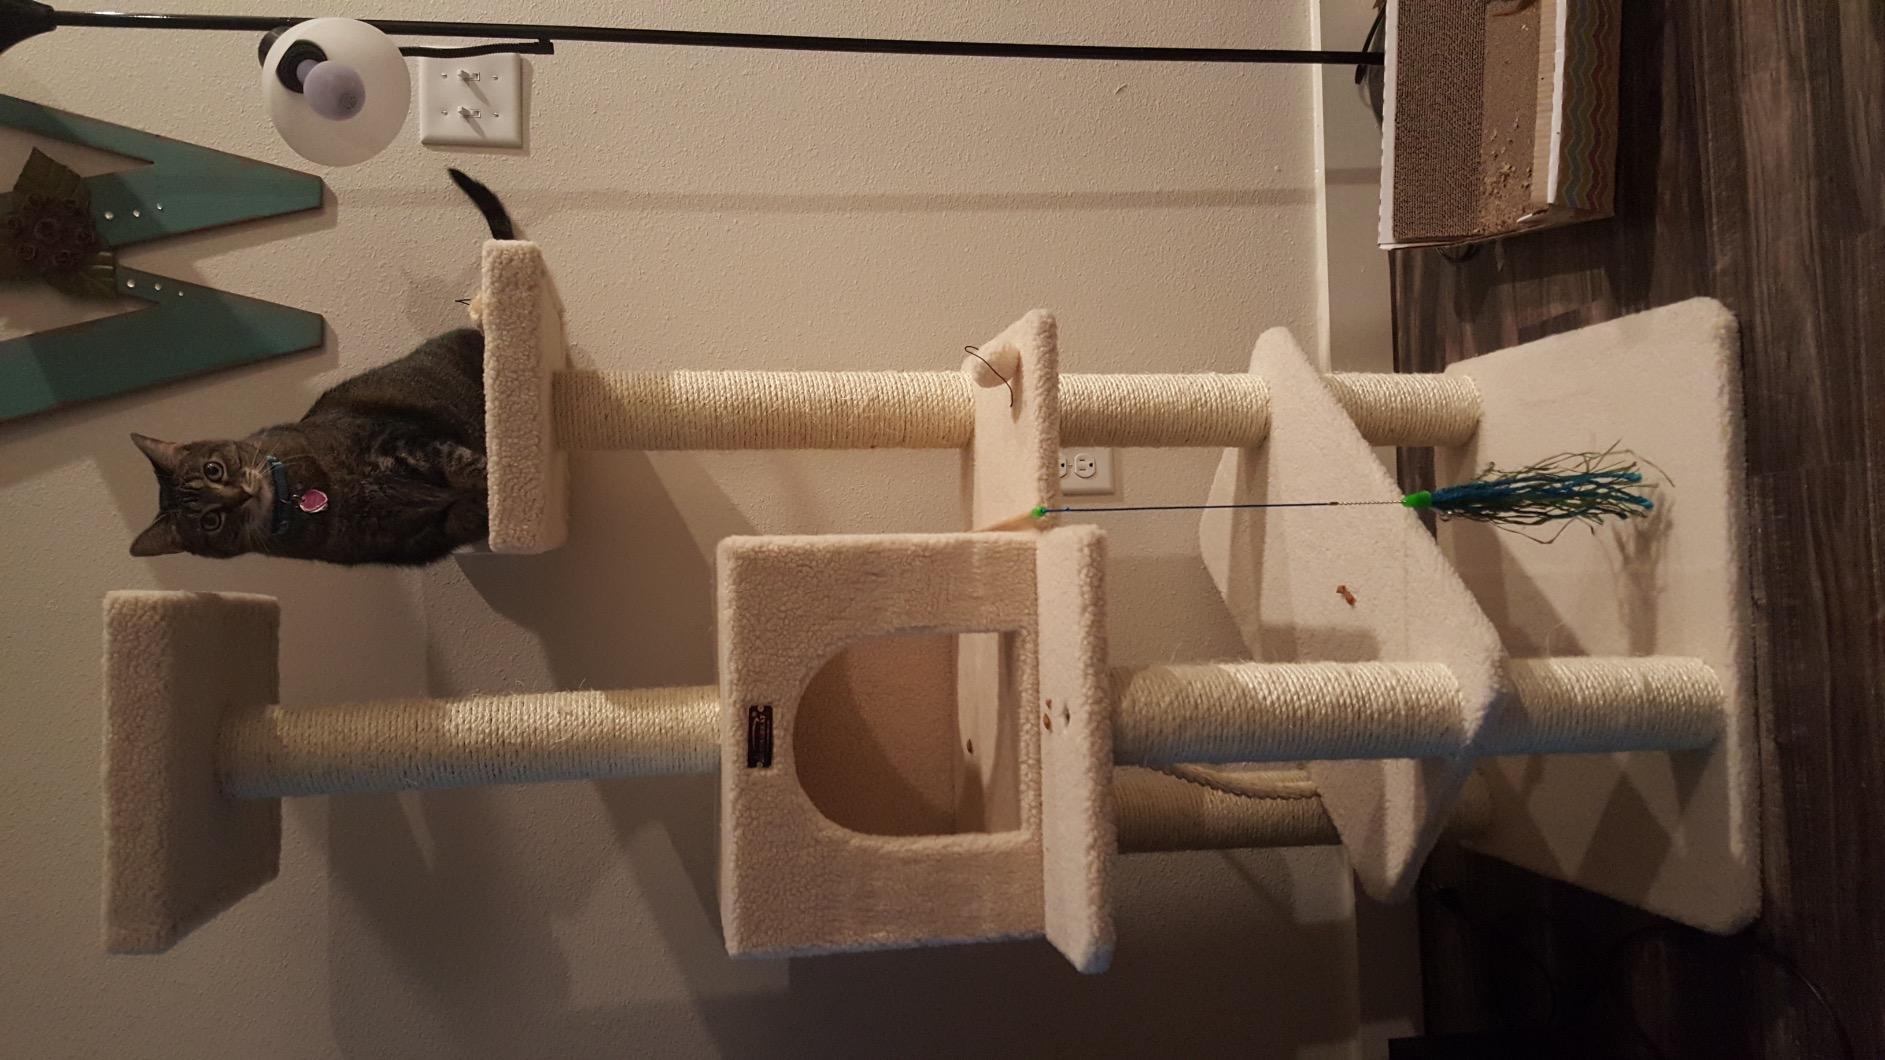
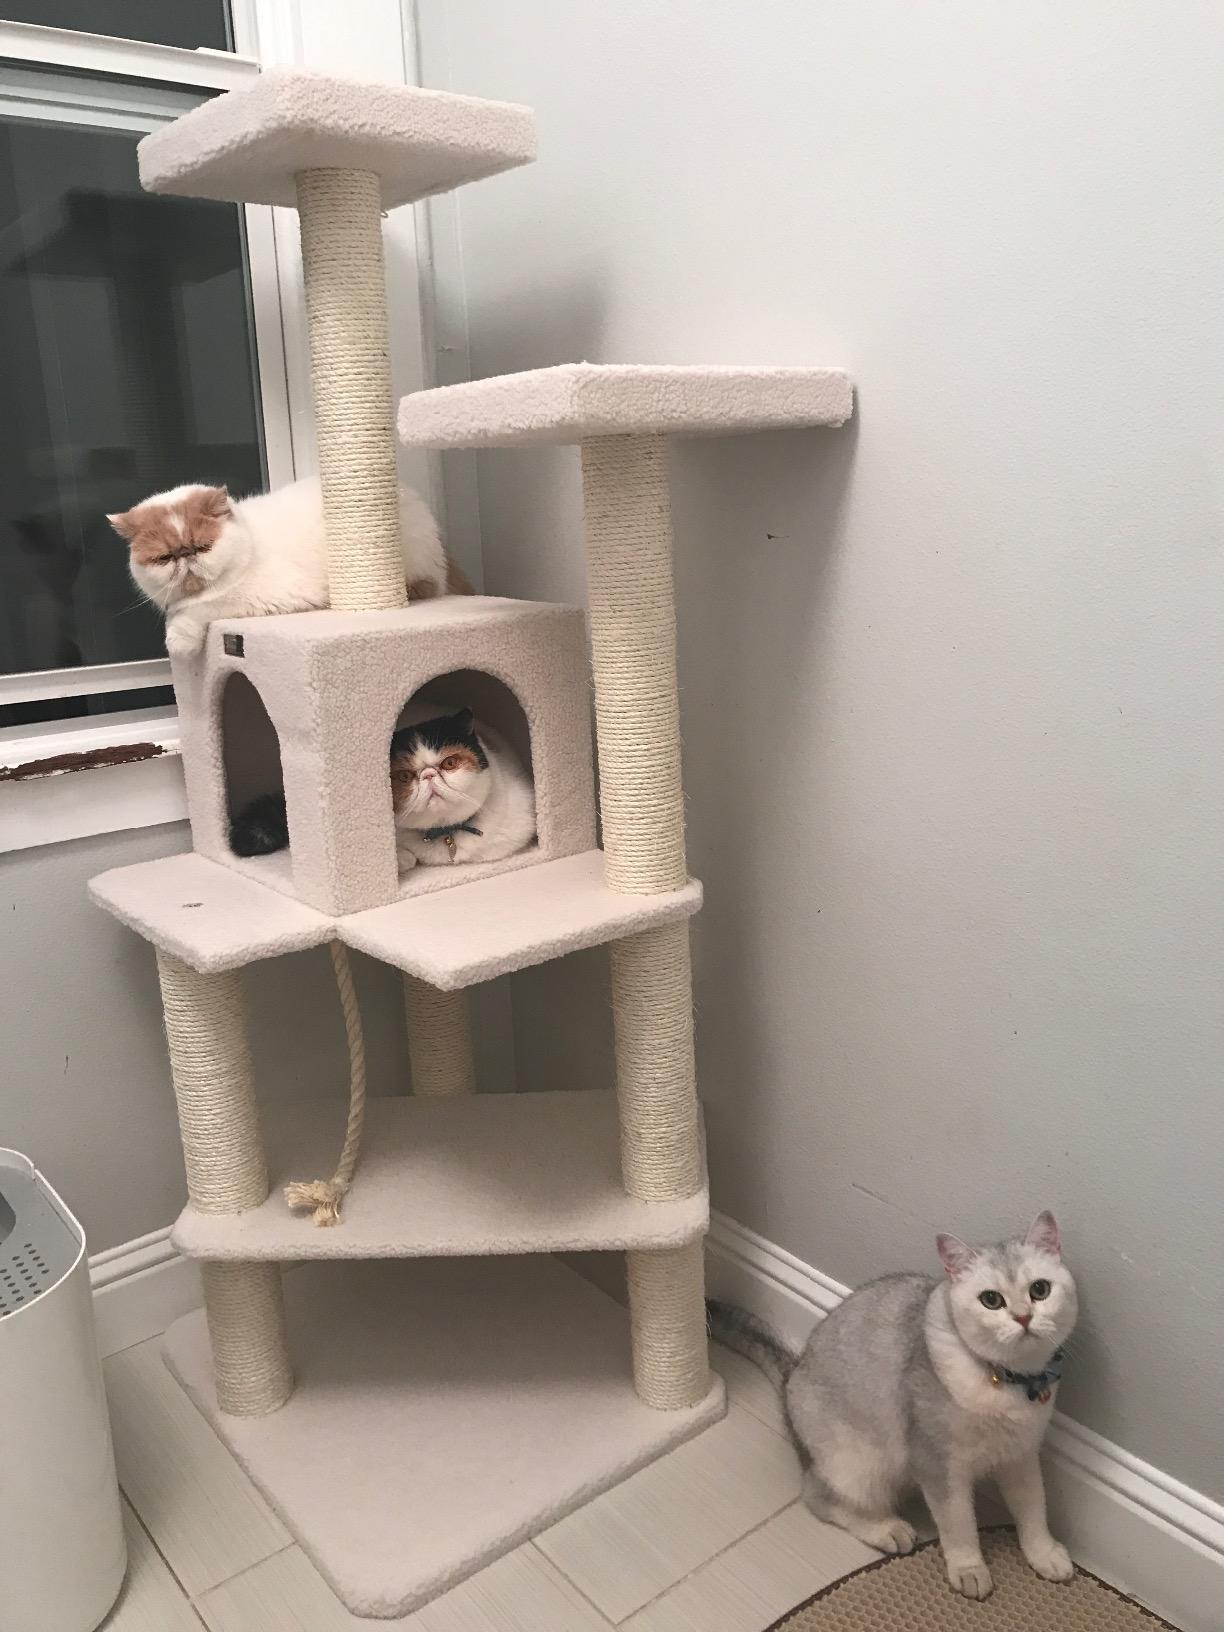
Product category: items_cat tree
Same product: yes